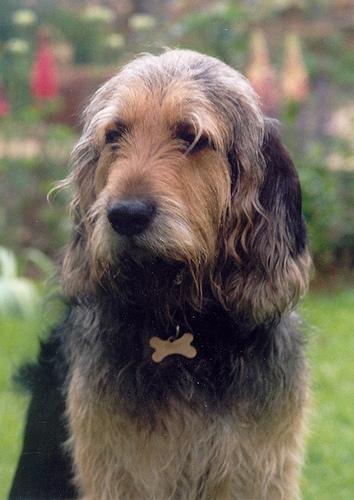
otterhound